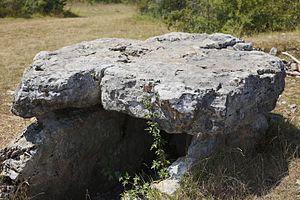
Dolmen de La Palein à Saint-Cernin-de-Larche.
Saint-Cernin-de-Larche est une commune française située dans le département de la Corrèze, en région Nouvelle-Aquitaine.